Friedrich Beer

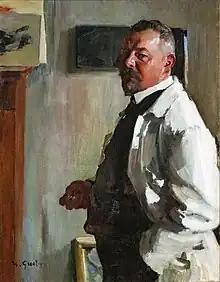
Friedrich Beer by Hermann Groeber

Friedrich Salomon Beer (1 September 1846 – 18 October 1912) was an Austrian-French sculptor.